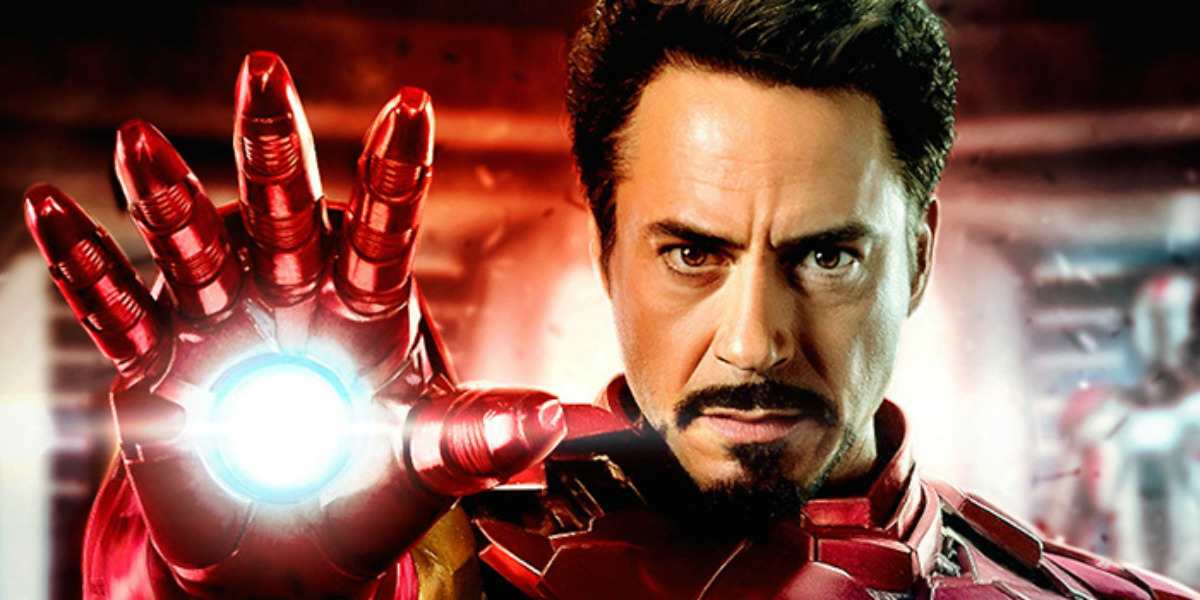
Gender: men